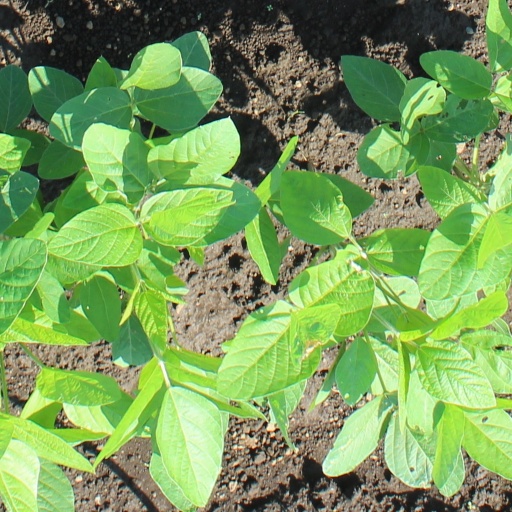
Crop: soybean